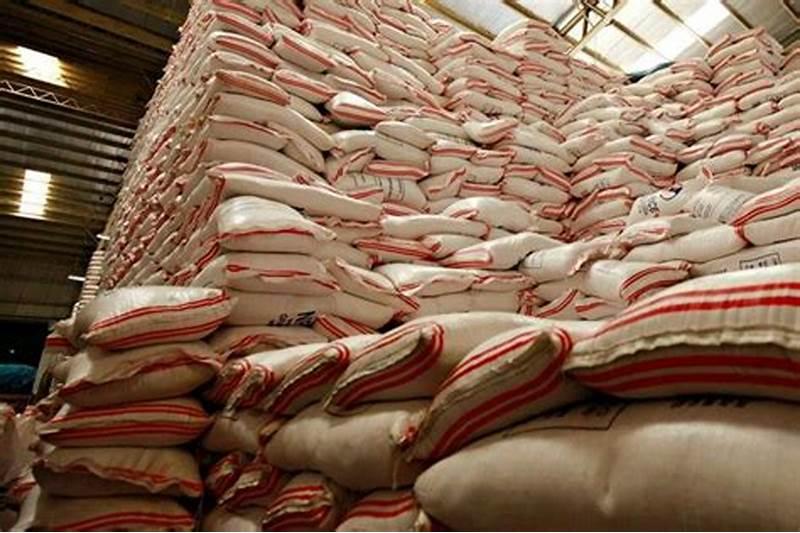
Shamba likimwagiliwa maji. Yanatiririka katikati ya safu za mimea ya kijani kibichi. Udongo unaonekana kuwa na matope na mwangaza wa jua unaonekana juu ya maji. Kuna bomba jeupe chini.